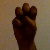
The image shows a hand gesture representing the letter 'E' in Indian Sign Language.